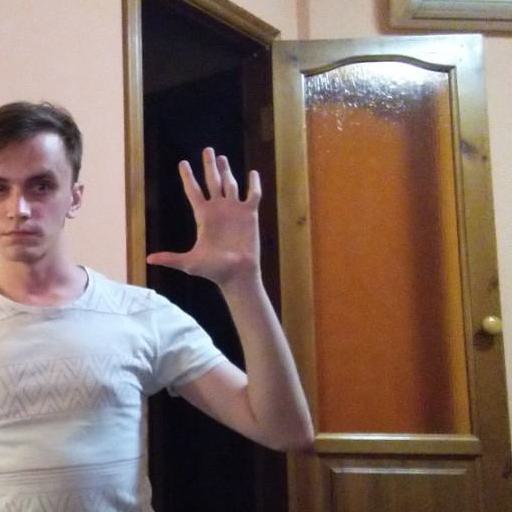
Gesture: palm